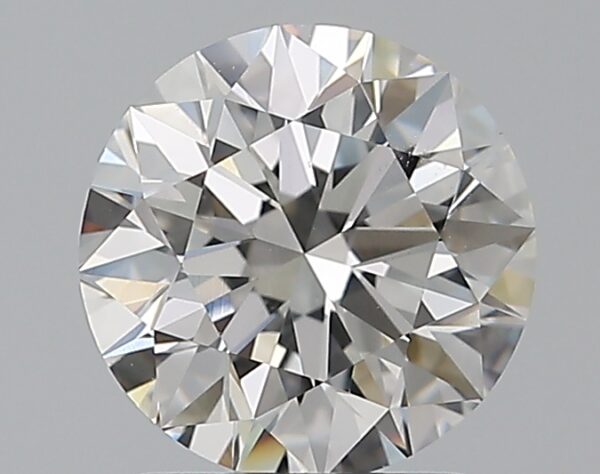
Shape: round
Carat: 1.51
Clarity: VS2
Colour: E
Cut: EX
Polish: EX
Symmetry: EX
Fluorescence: ST
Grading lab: GIA
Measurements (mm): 7.27 x 7.31 x 4.6